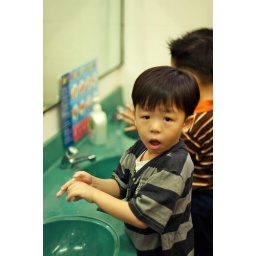
A cute little boy in the midst of washing his hands and quite conscious of me taking shots of him.